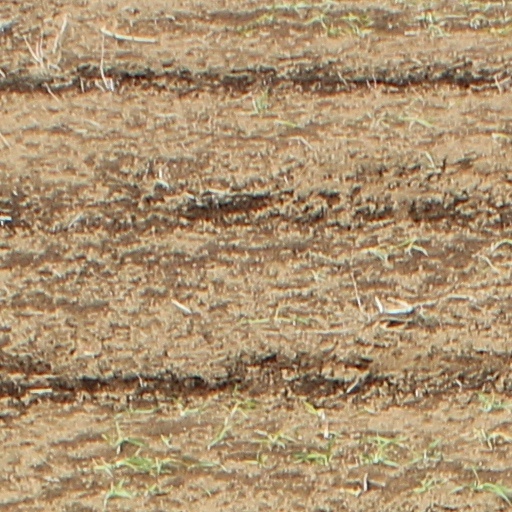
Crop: wheat